Air mass

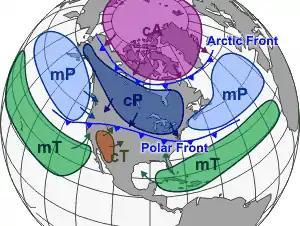
Different air masses which affect North America as well as other continents, tend to be separated by frontal boundaries

In meteorology, an air mass is a volume of air defined by its temperature and humidity. Air masses cover many hundreds or thousands of square miles, and adapt to the characteristics of the surface below them. They are classified according to latitude and their continental or maritime source regions. Colder air masses are termed polar or arctic, while warmer air masses are deemed tropical. Continental and superior air masses are dry, while maritime and monsoon air masses are moist. Weather fronts separate air masses with different density (temperature or moisture) characteristics. Once an air mass moves away from its source region, underlying vegetation and water bodies can quickly modify its character. Classification schemes tackle an air mass's characteristics, as well as modification.